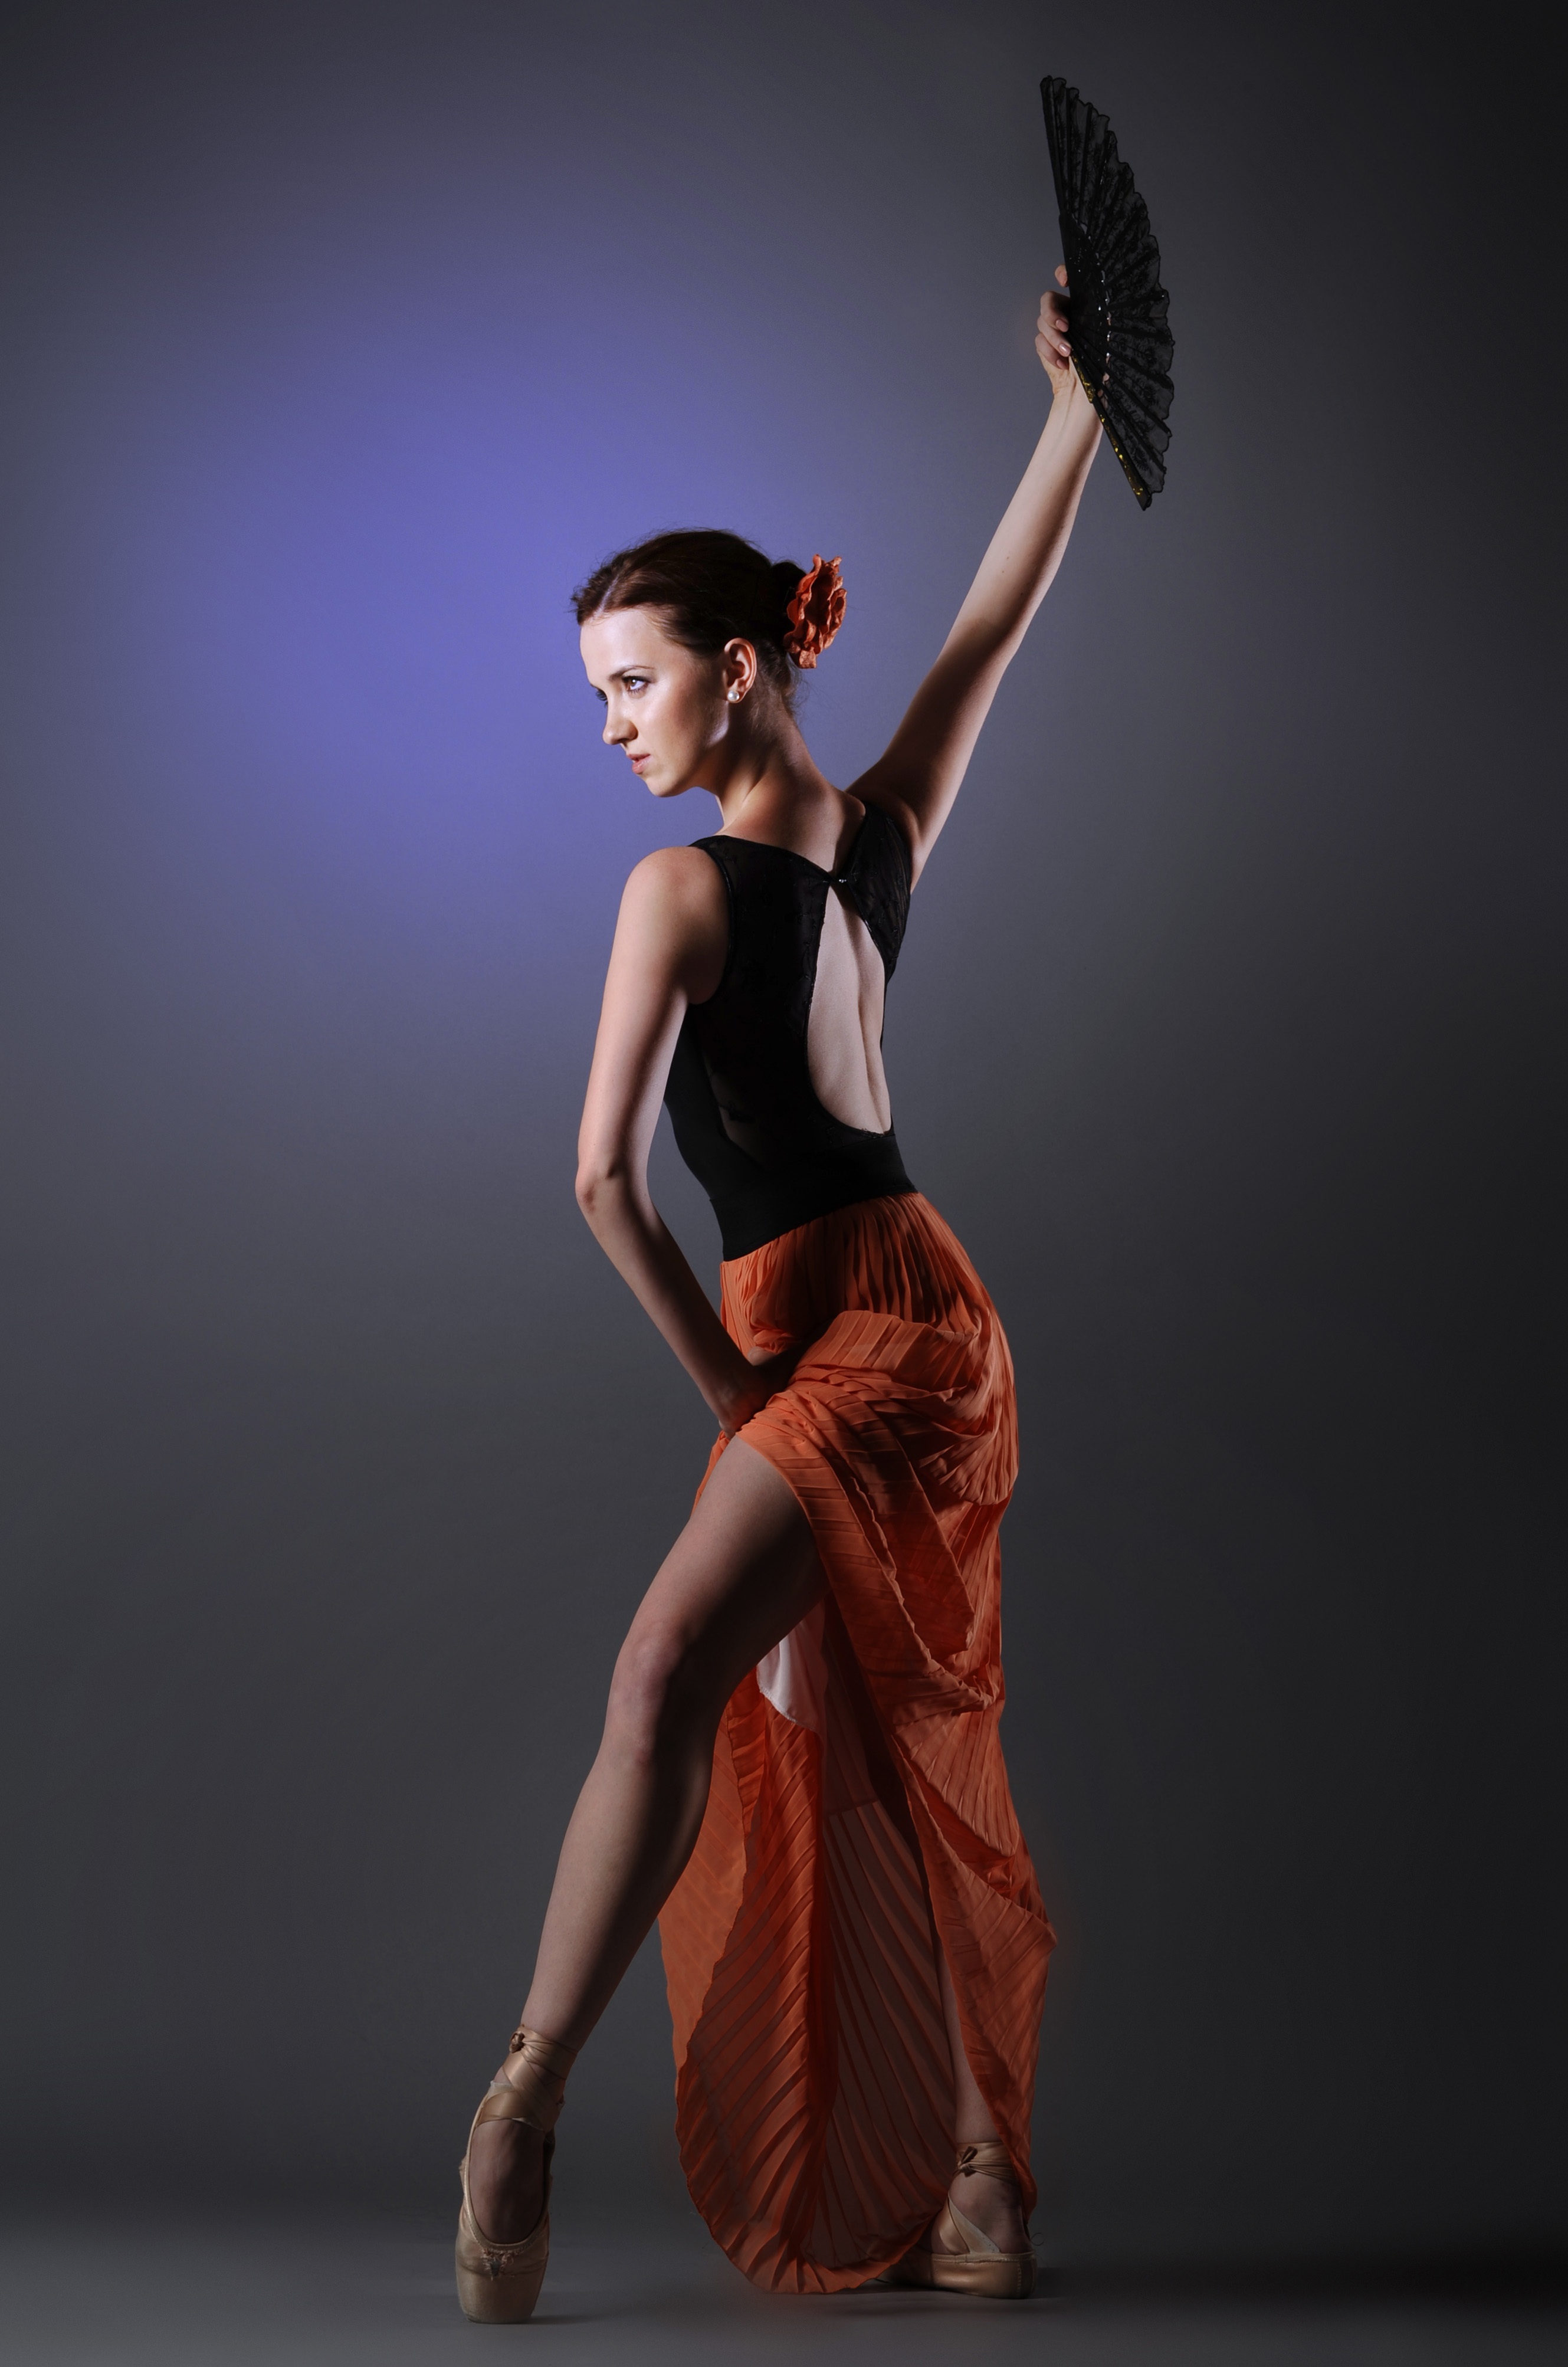
person, girl, woman, female, dance, young, color, fashion, dancer, performance art, ballet dancer, sports, beauty, spanish, event, entertainment, performing arts, red skirt, choreography, team sport, modern dance, concert dance